History of Palembang

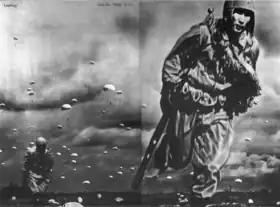
Imperial Japanese Army paratroopers are landing during the battle of Palembang, 13 February 1942.

Palembang was a high priority objective for Japanese forces, because it was the location of some finest oil refineries in Southeast Asia. An oil embargo had been imposed on Japan by the United States, the Netherlands, and the United Kingdom. With the area's abundant fuel supply and airfield, Palembang offered significant potential as a military base area, to both the Allies and the Japanese.